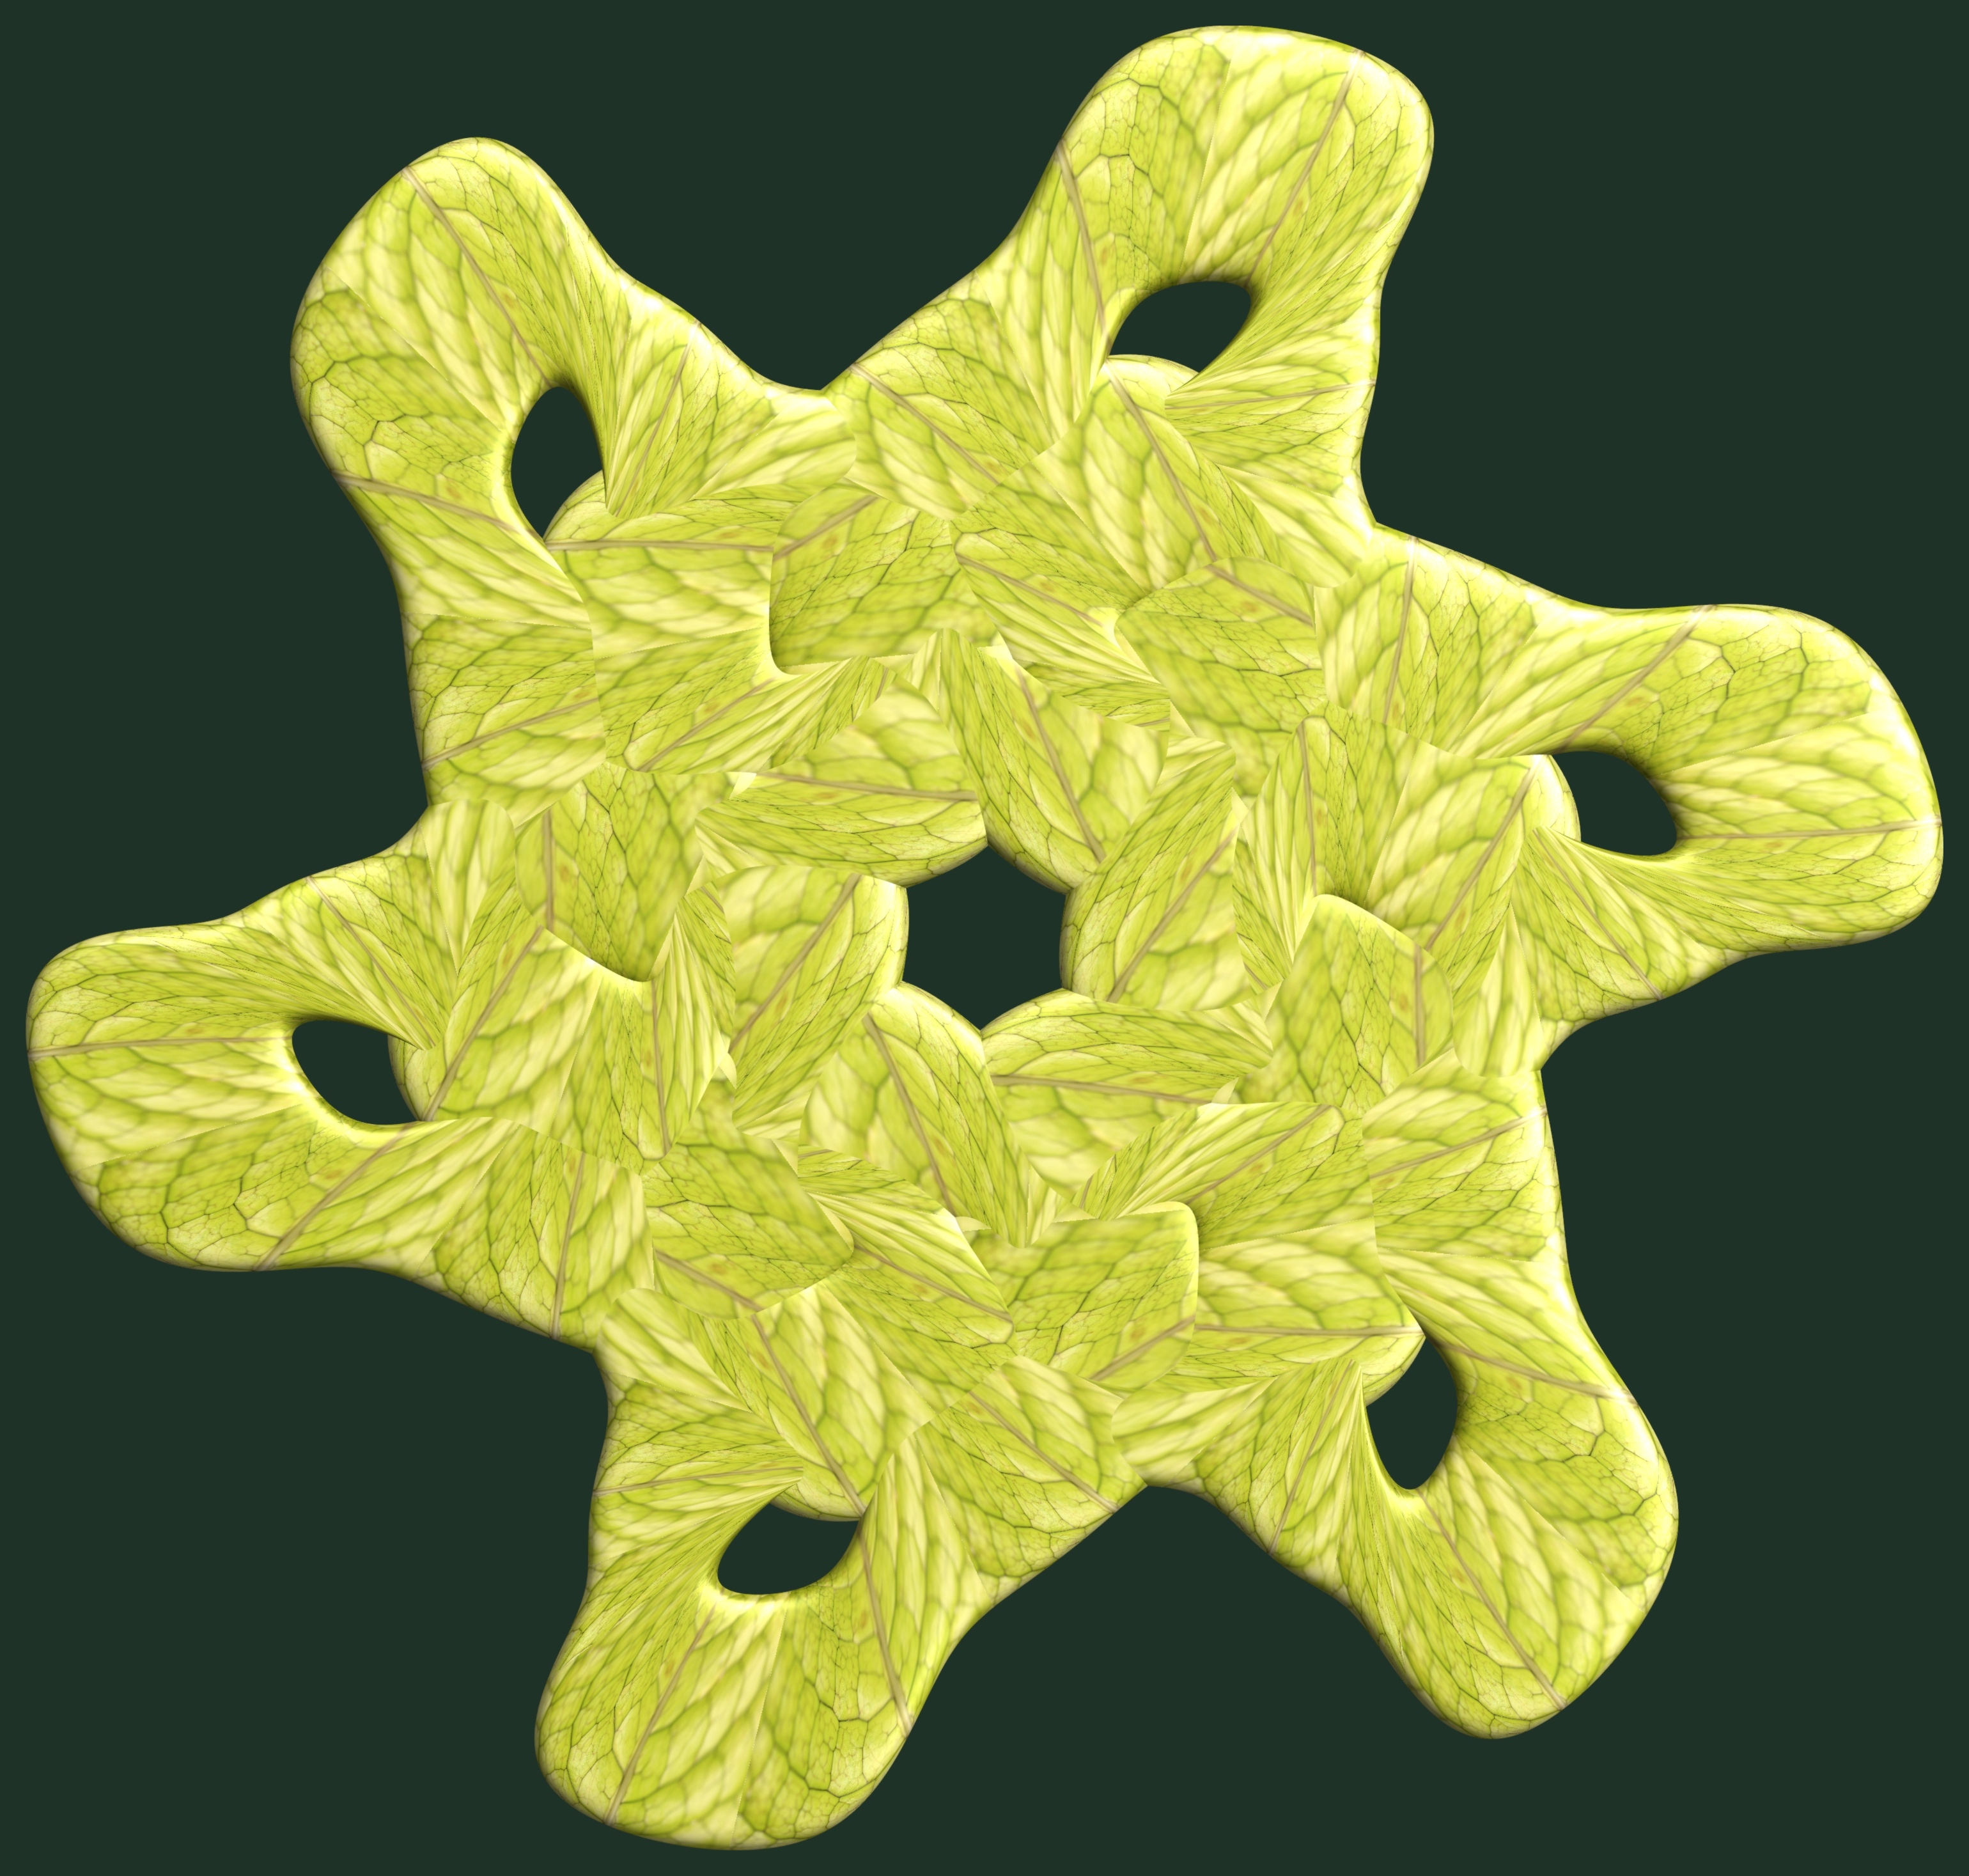
tree, structure, plant, texture, leaf, flower, pattern, symbol, maple leaf, font, design, symmetry, 3d, graphic, torus, mathematica, cg, parametricplot3d, code, program, algorithm, mapping, flowering plant, land plant